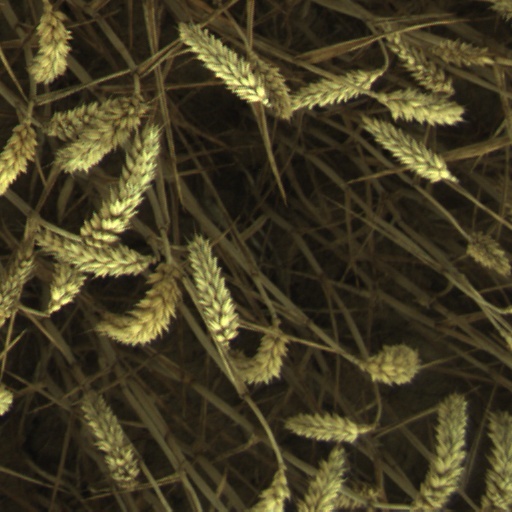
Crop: wheat